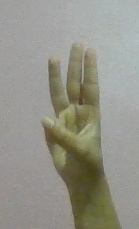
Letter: thaa